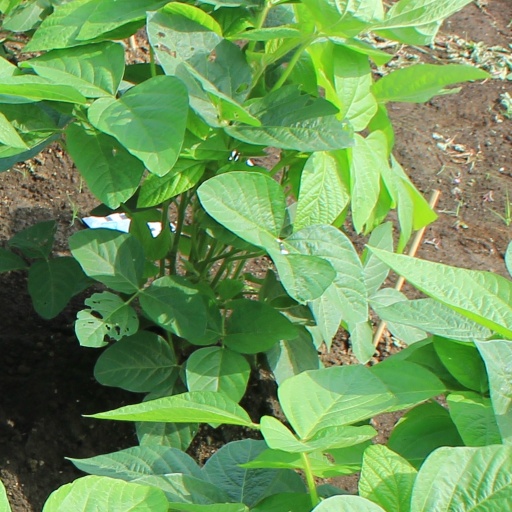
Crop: soybean